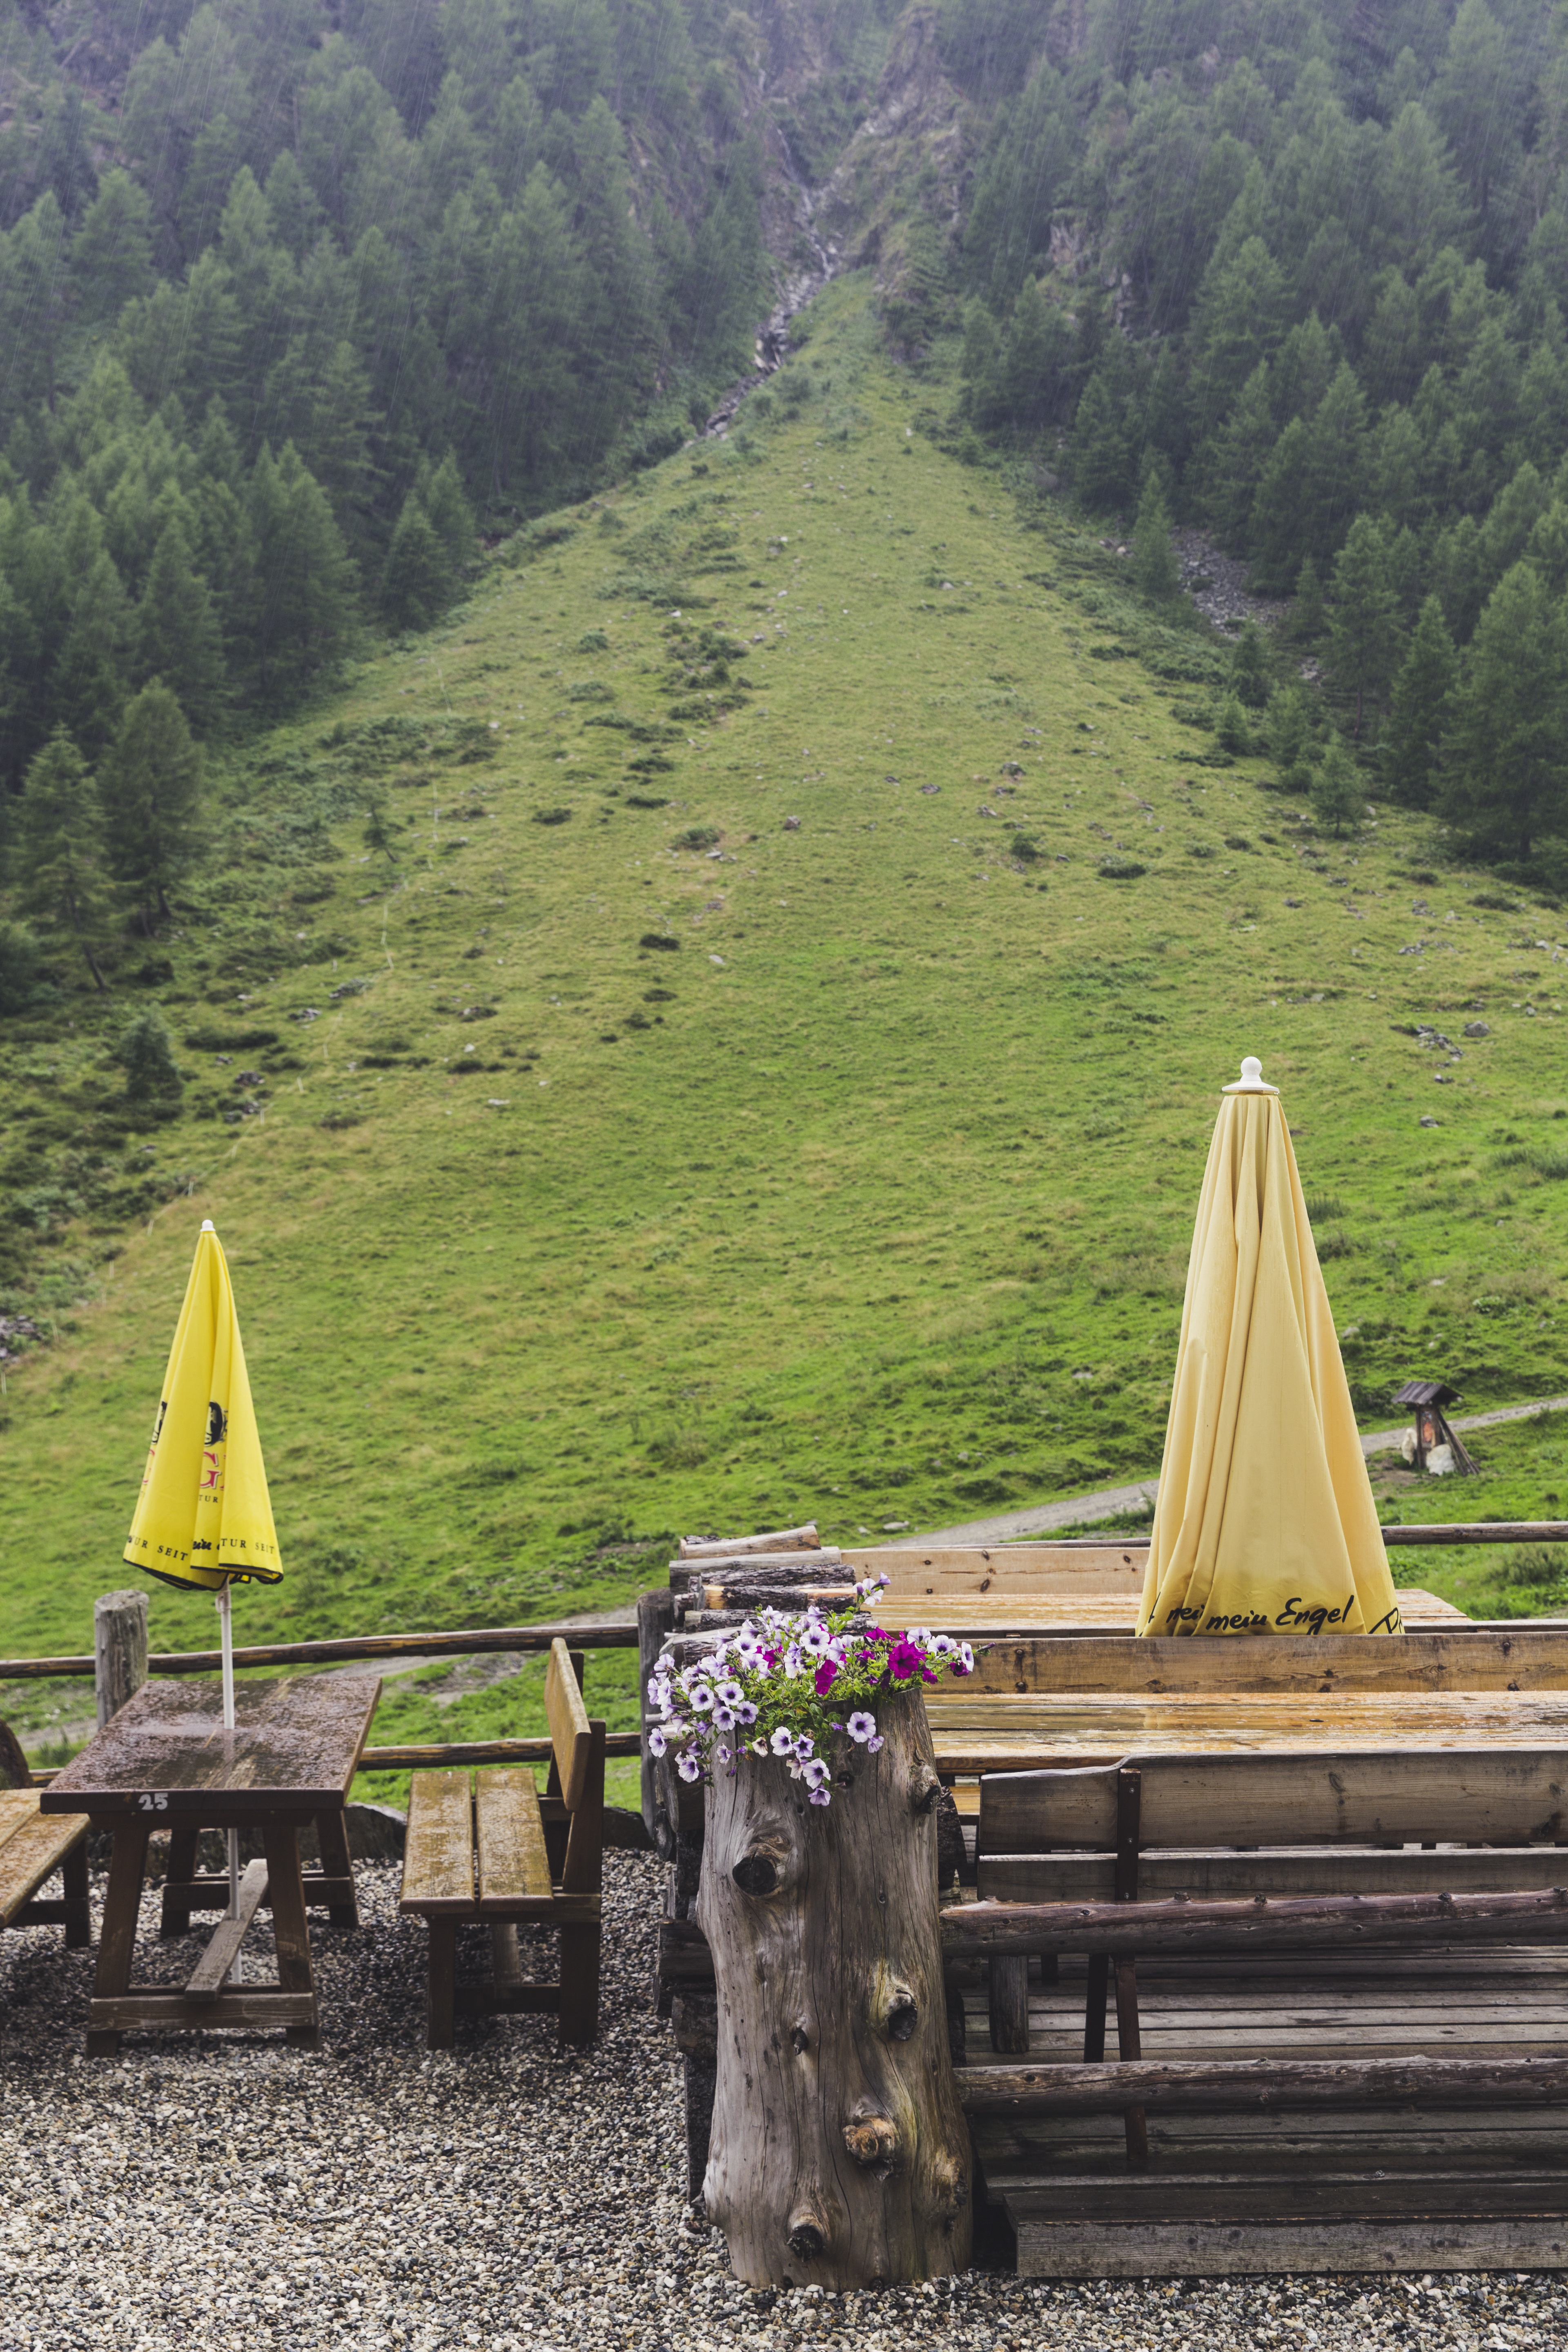
landscape, nature, forest, rock, mountain, track, hiking, field, farm, view, vehicle, holiday, italy, alpine, agriculture, tourism, leisure, mountaineering, trees, places of interest, fields, mountains, plateau, viewpoint, destination, more, dolomites, rural area, distant view, foresight, south tyrol, north italy, nature park